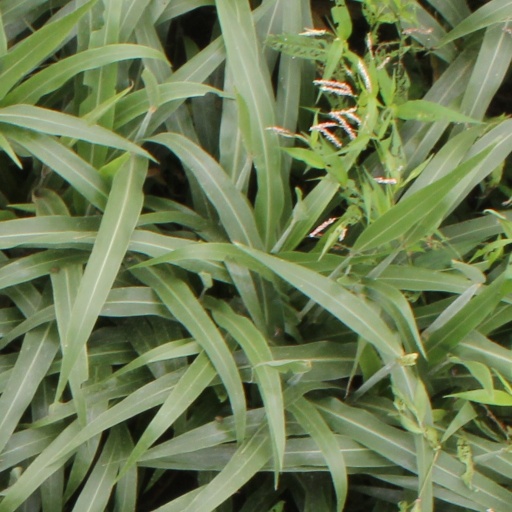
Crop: sorghum